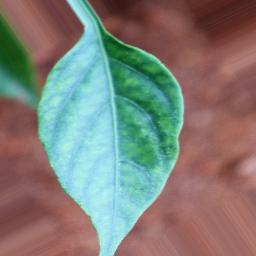
Label: healthy